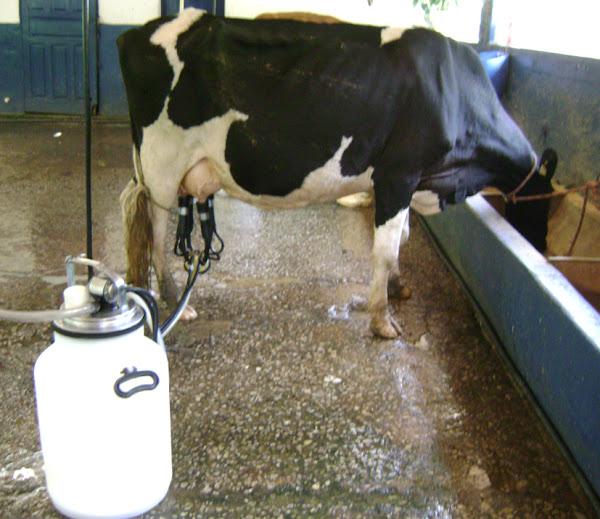
Ng'ombe anakula chakula huku akikamuliwa na mashini spesheli ya kukamua maziwa ambayo sasa imefanya kazi ya wakulima wa ng'ombe iwe rahisi.